Hans Rotmo

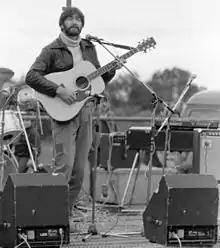
Rotmo during the Feginsfestival in Trondheim 1982 (Photo: Idar Lind)

Hans Per Rotmo (10 March 1948 – 24 October 2024) was a Norwegian singer and songwriter, known by most Norwegians as the leading figure of 1970s folk-rock band , and also known as the writer of hit songs like "Fire fine lænestola" and the Christmas tune "Vårres jul". Rotmo sang in his own dialect, from Verdal Municipality.